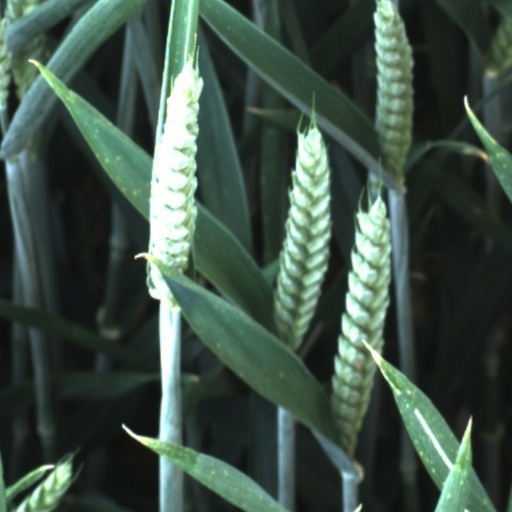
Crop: wheat